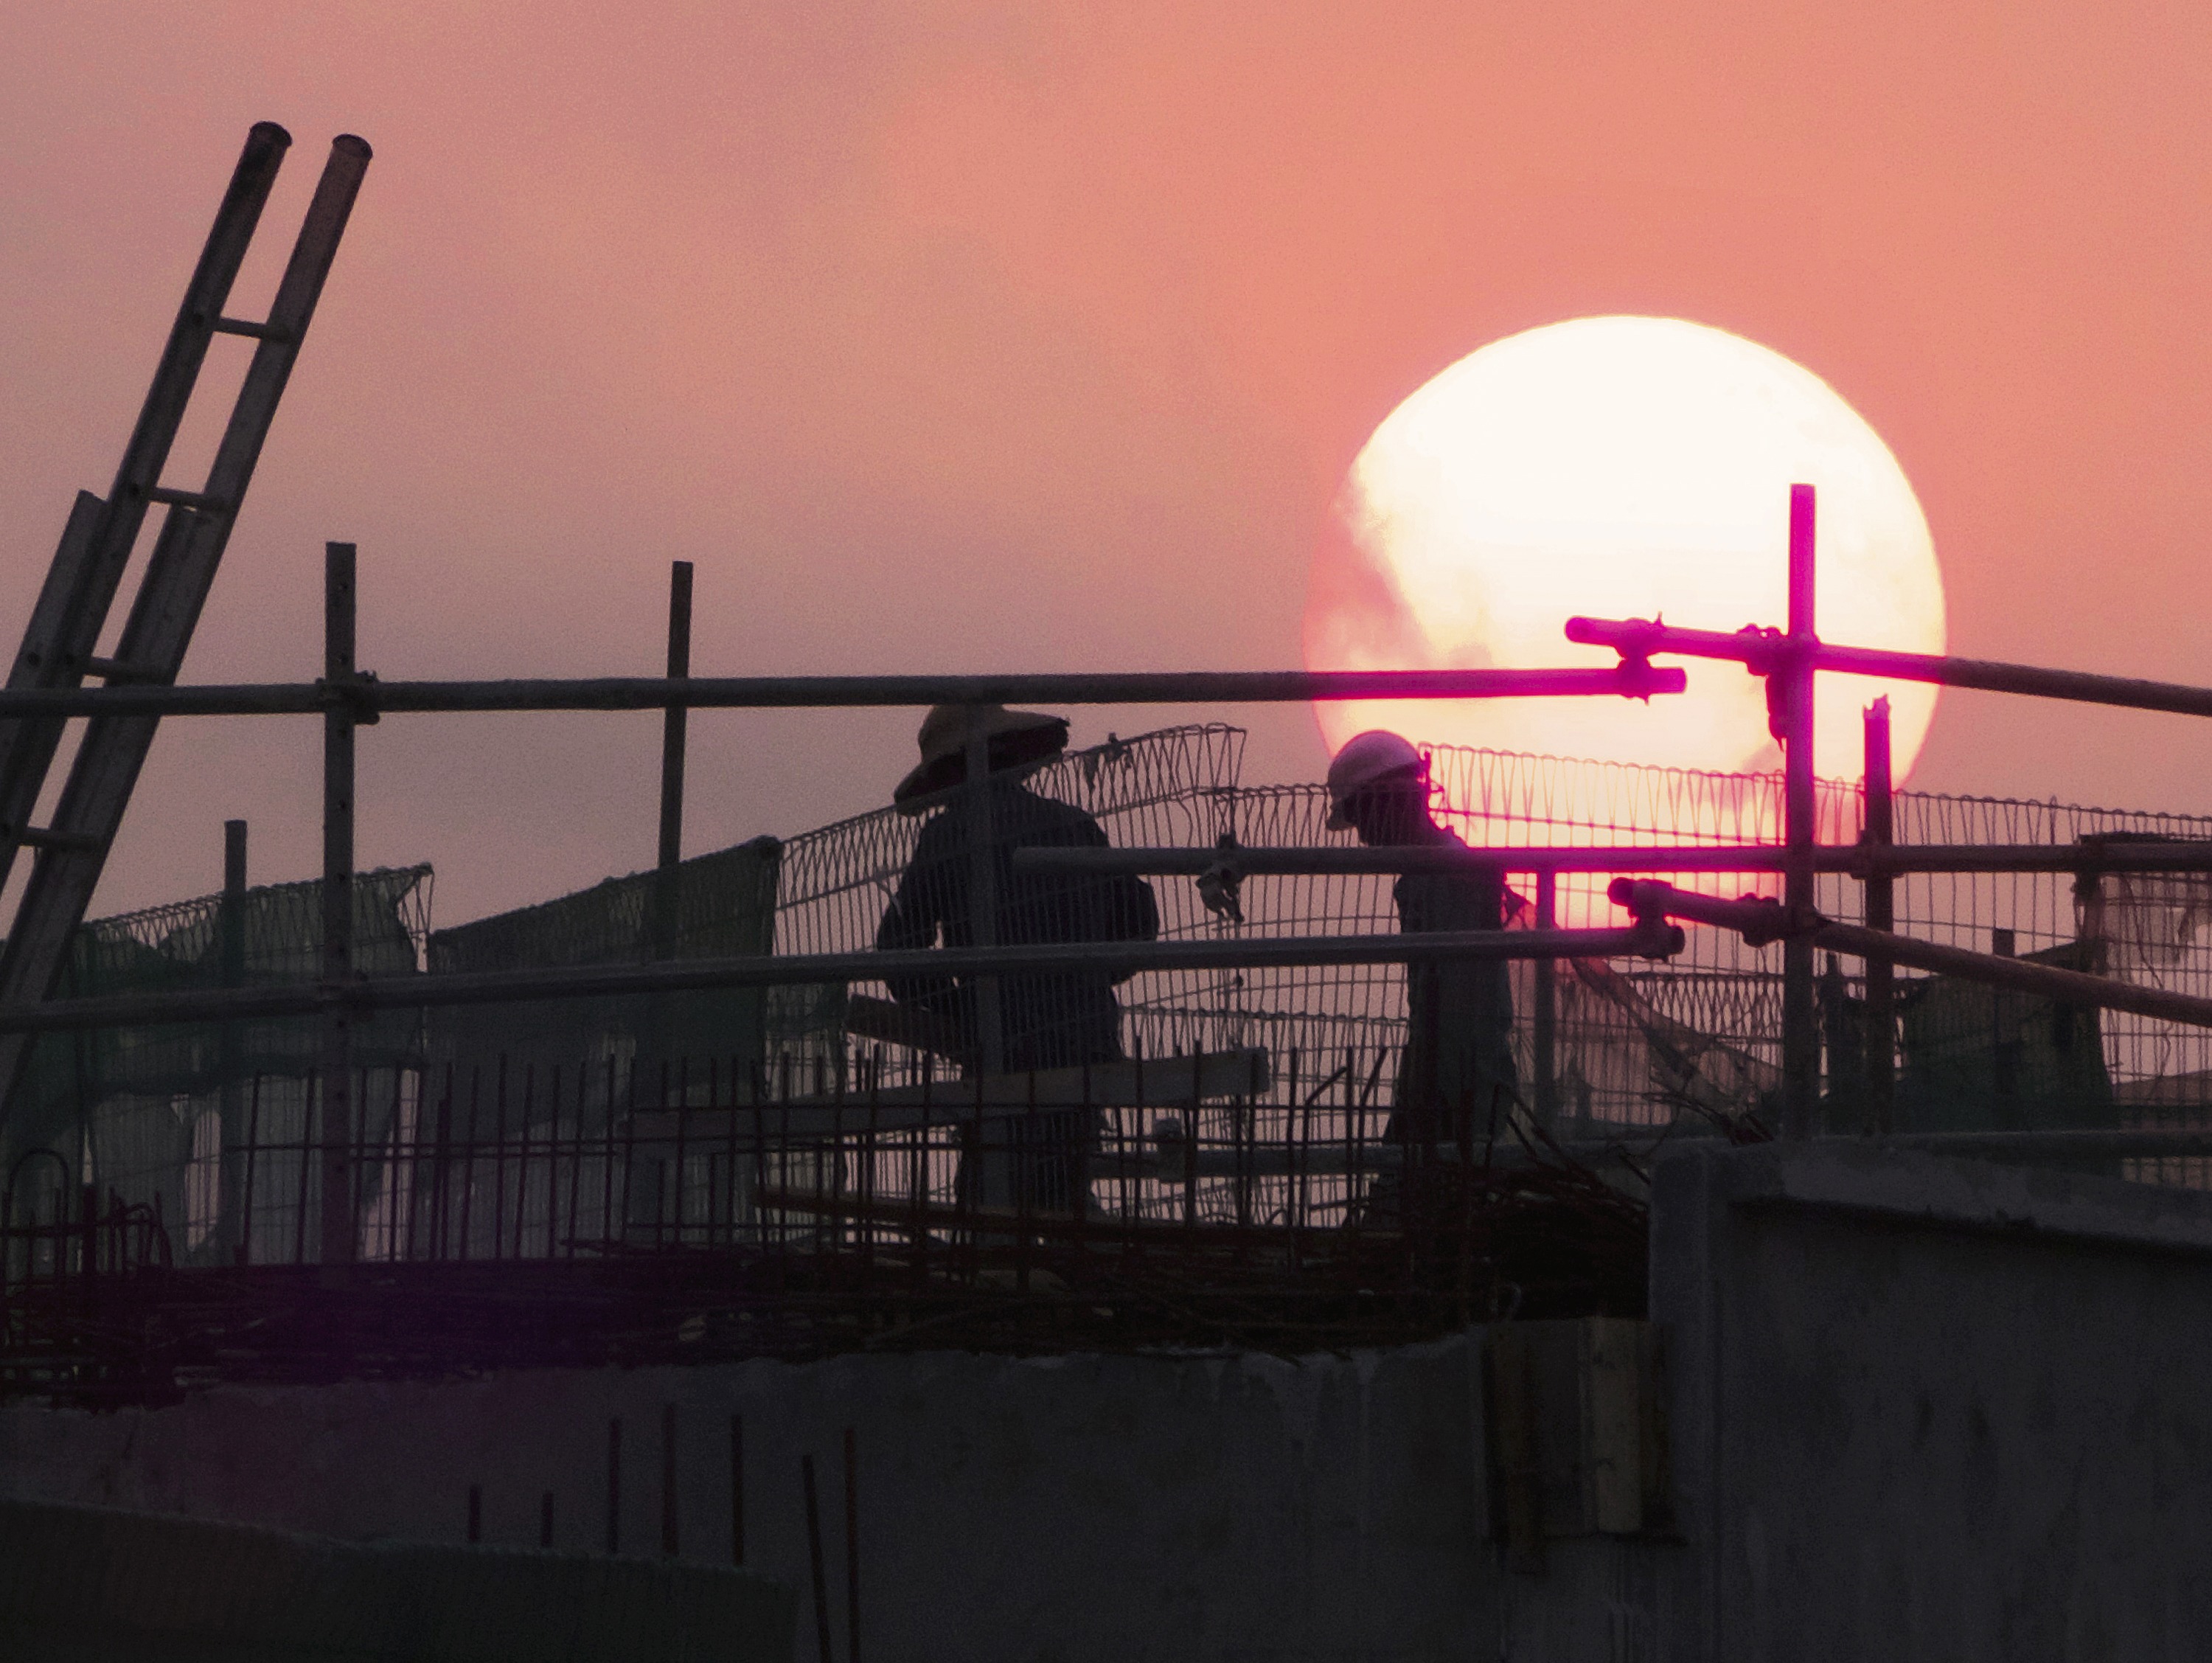
light, architecture, sky, sunrise, sunset, morning, building, evening, construction, reflection, metal, lighting, housing, construction site, helmet, build, crane, silhouettes, singapore, shape, heavy equipment, under construction, building site, building construction, atmosphere of earth, men at work